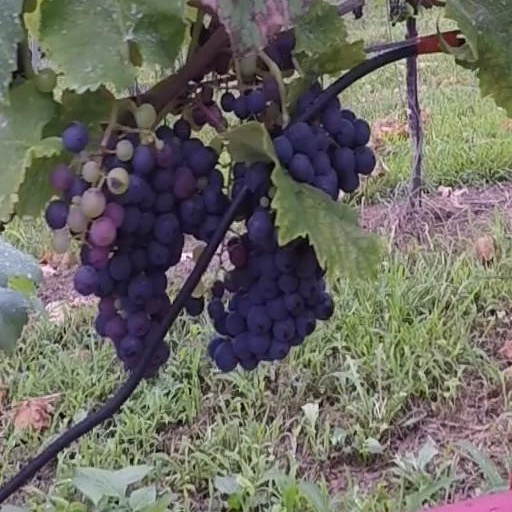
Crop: grape